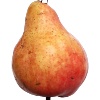
Label: red_pear